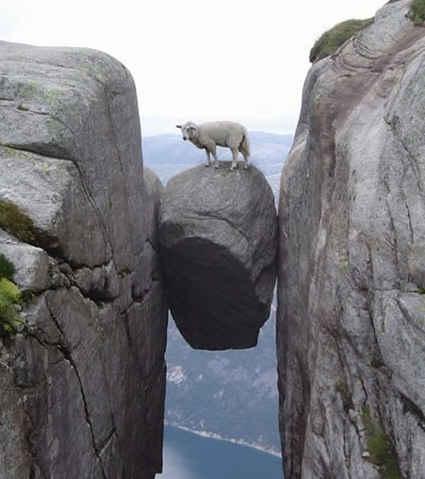
sheep on a rock stuck between big cliffs .